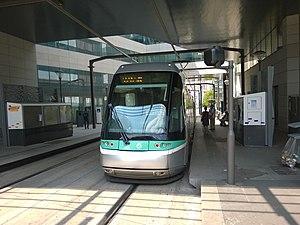
Station Châtillon - Montrouge, Châtillon (Hauts-de-Seine, France).Translohr STE6 de la ligne 6 en attente.